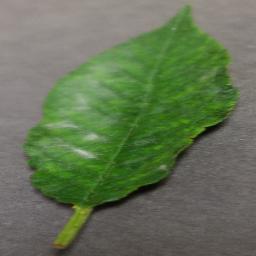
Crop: cherry
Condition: (including_sour)_powdery_mildew